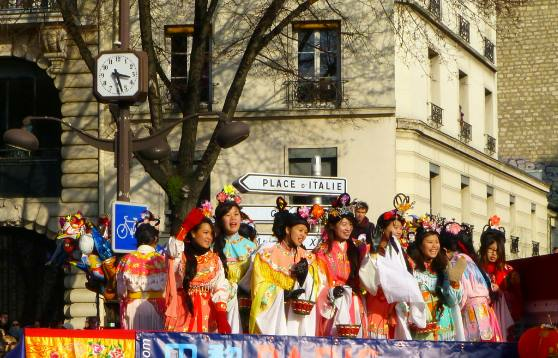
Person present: Yes